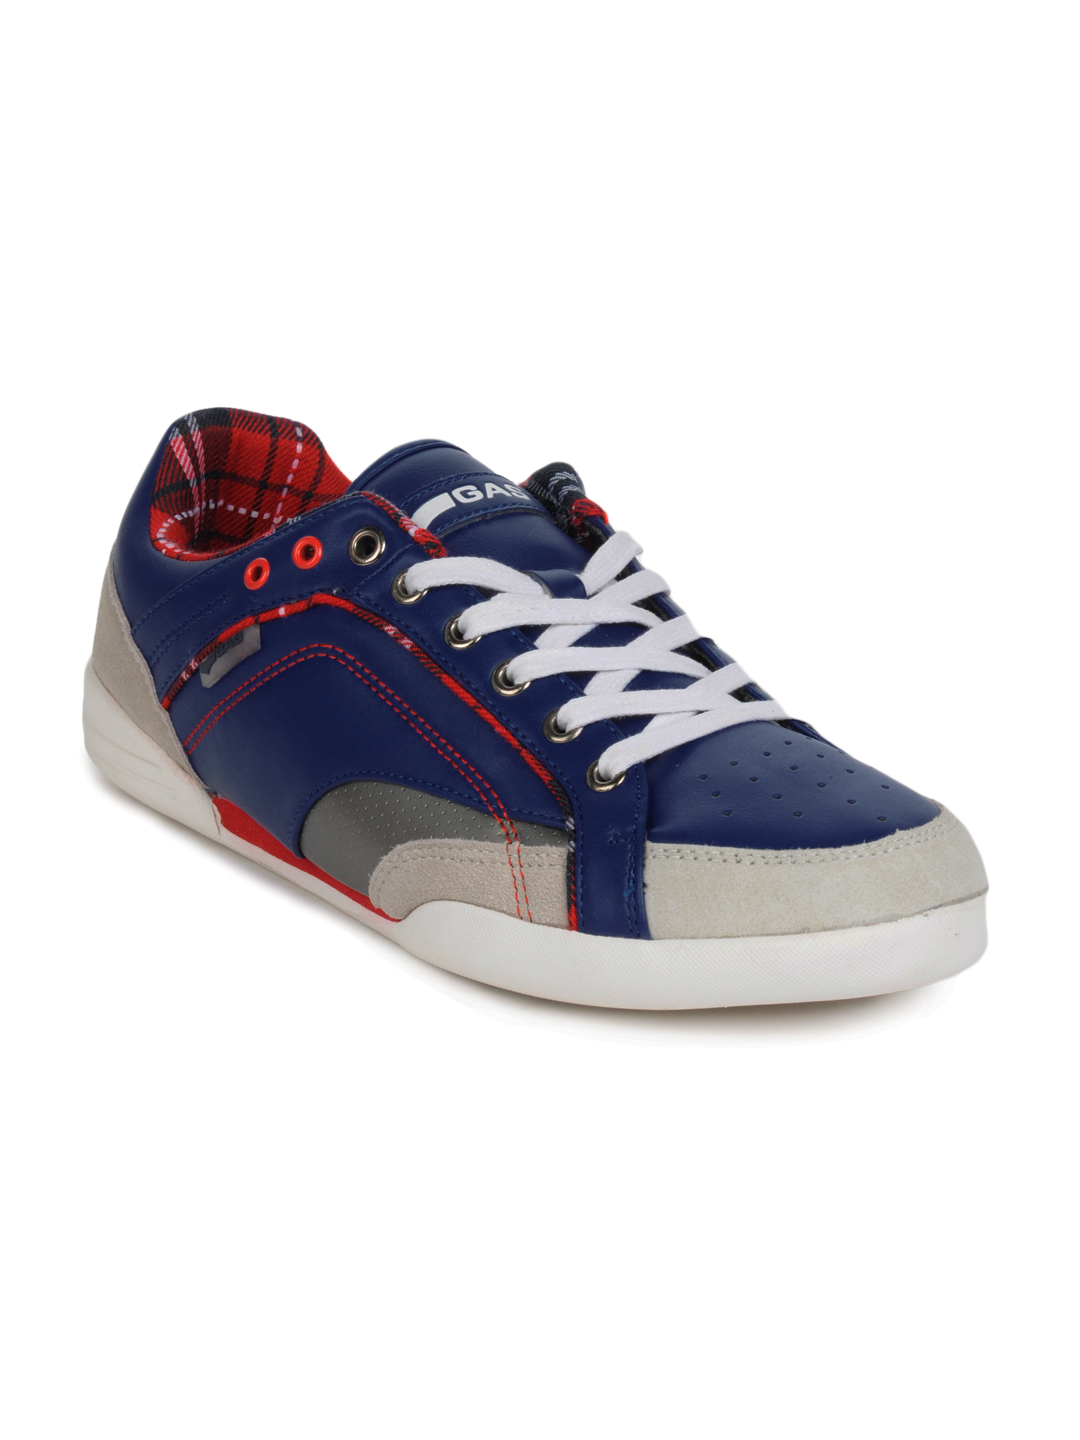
Gas Men Europa Blue Shoes
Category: Footwear / Shoes / Casual Shoes
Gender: Men
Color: Blue
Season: Spring 2013
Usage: Casual